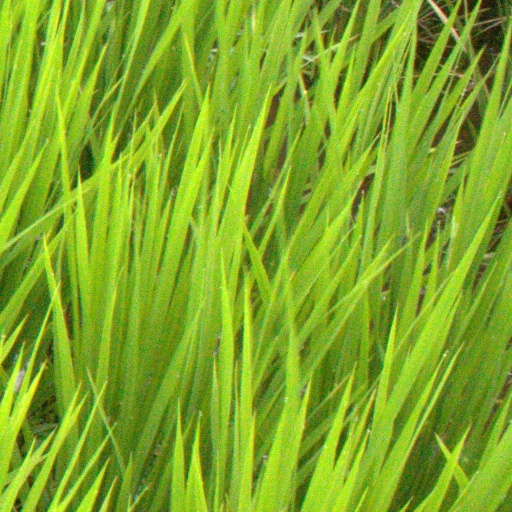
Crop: rice